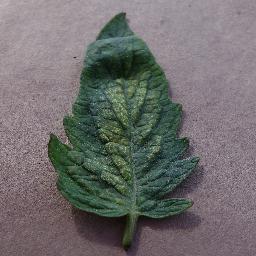
Label: Tomato___Spider_mites Two-spotted_spider_mite